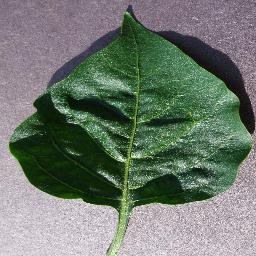
Label: Pepper,_bell___healthy